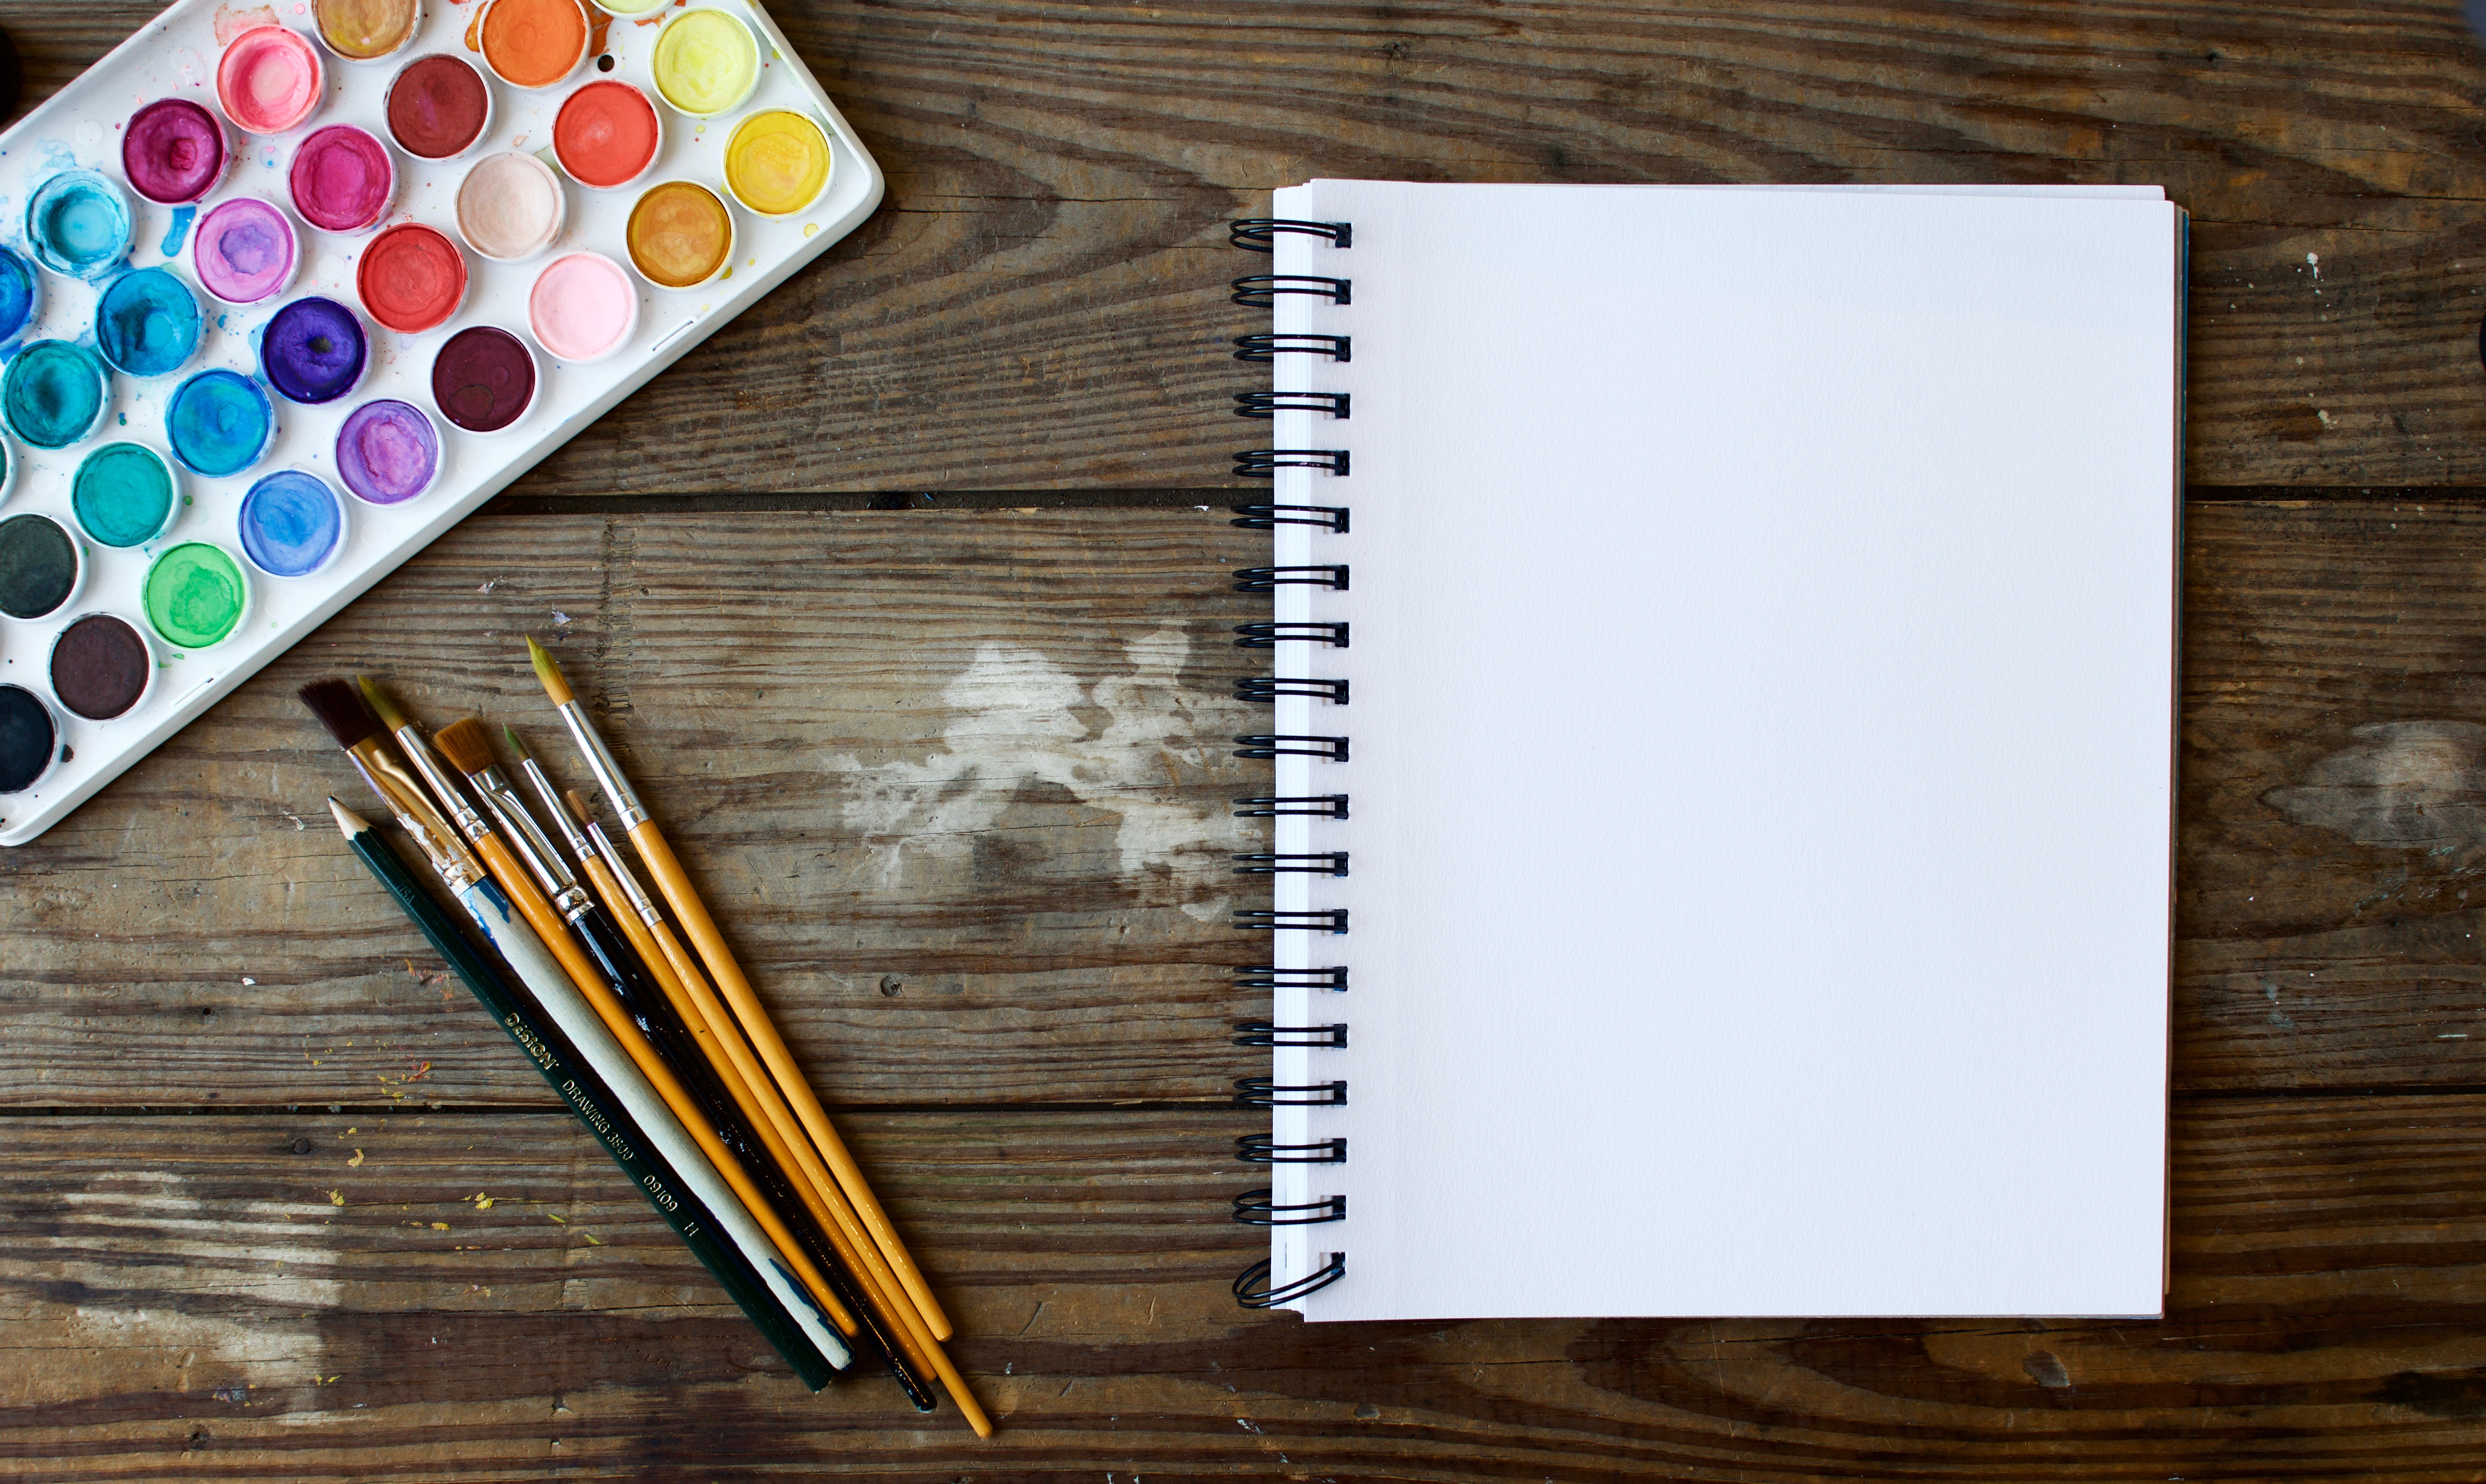
notebook, writing, creative, brush, pattern, material, watercolor, art, design